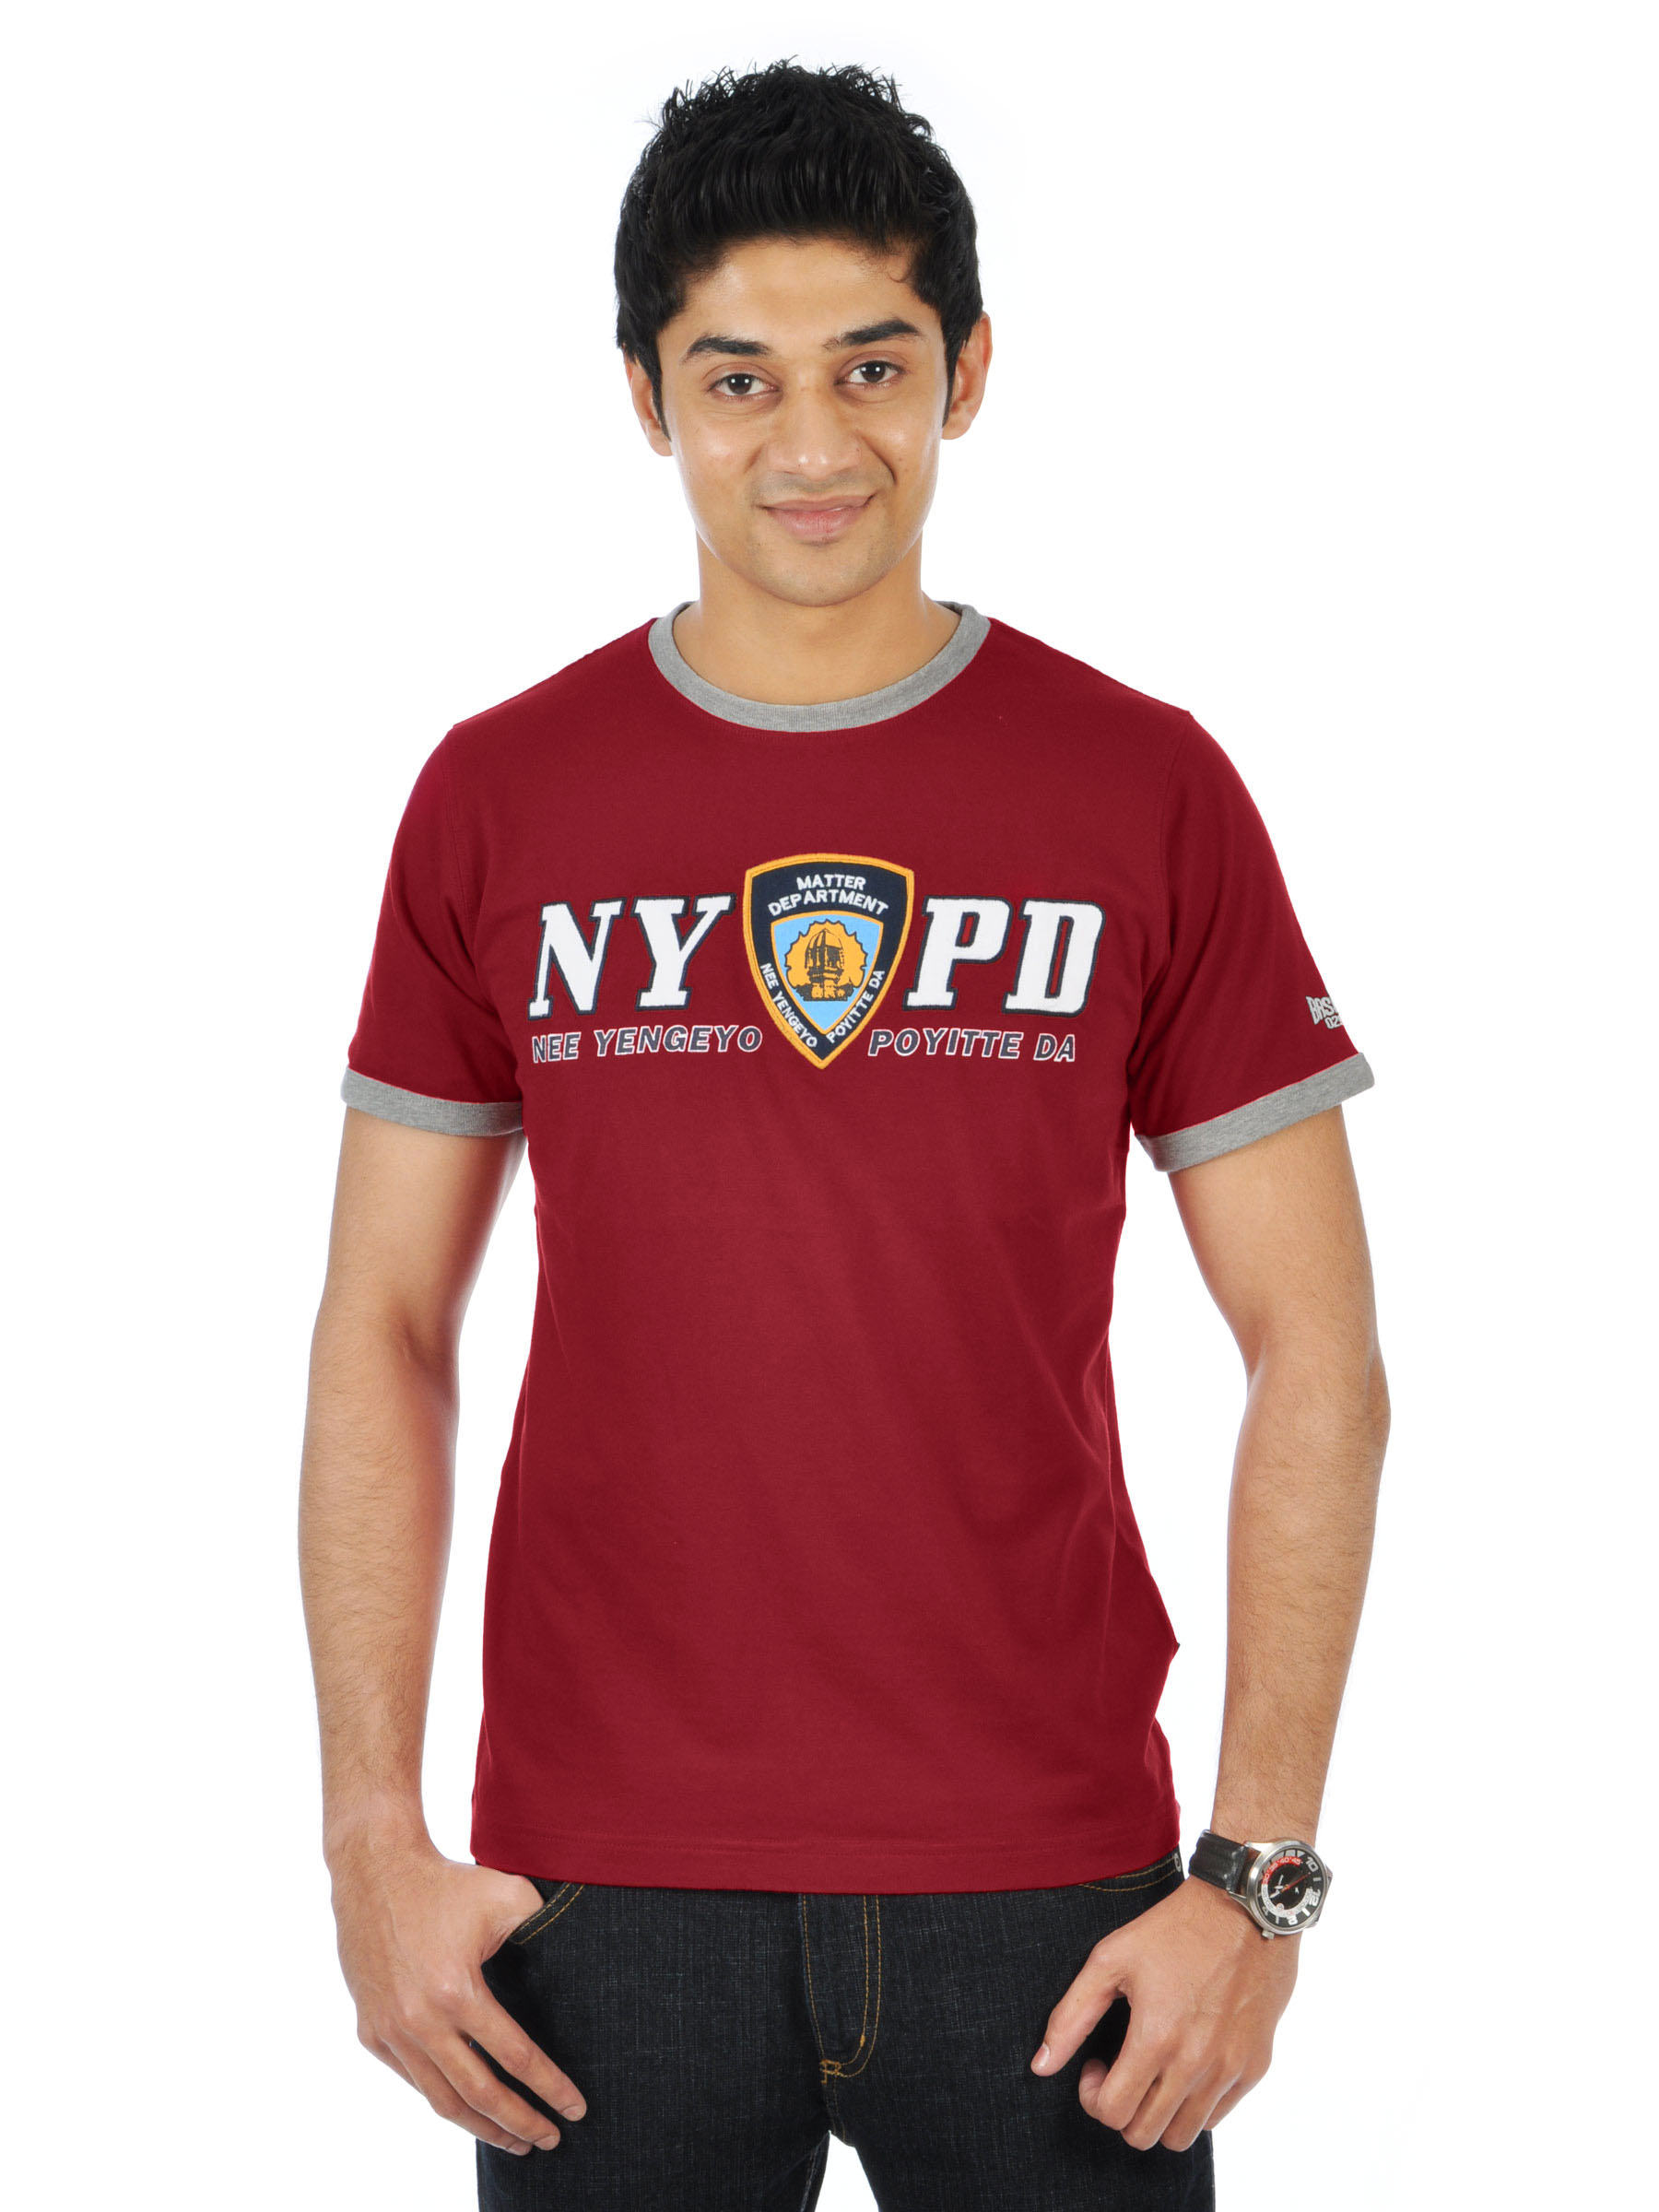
Basics Men Red T-shirt
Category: Apparel / Topwear / Tshirts
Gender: Men
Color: Red
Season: Fall 2011
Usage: Casual